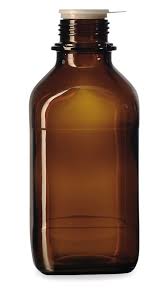
Waste category: glass